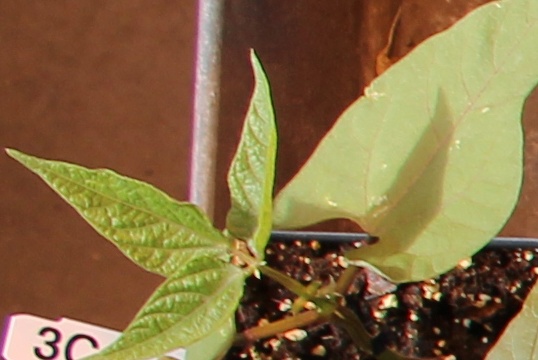
Label: Blackbean